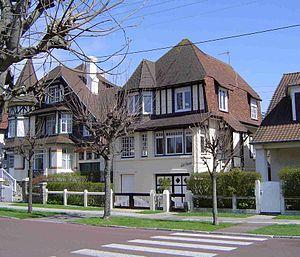
Villas des 49 Butterfly et 51 Carte Blanche, boulevard Daloz.
Le dictionnaire des rues du Touquet-Paris-Plage est le dictionnaire des rues du Touquet-Paris-Plage, commune française située dans le département du Pas-de-Calais en région Hauts-de-France.